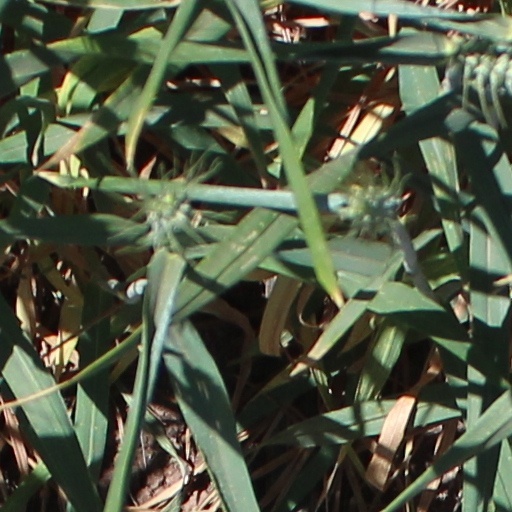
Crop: wheat